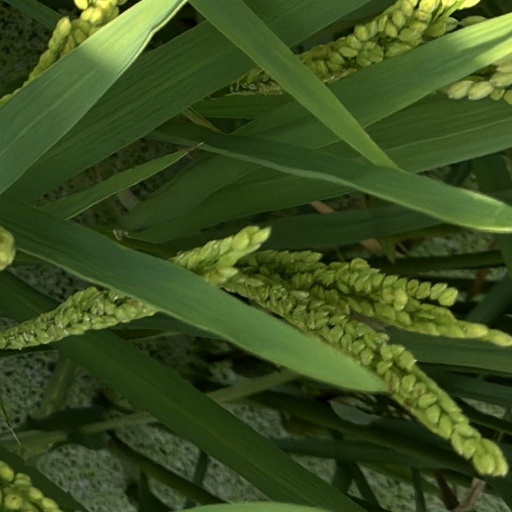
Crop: rice